Argonauts of the Western Pacific

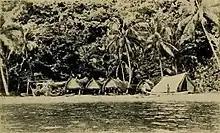
A photo (Plate I) from Malinowski's "Argonauts of the Western Pacific" (1922), showing the native village as well as Malinowski's tent

"Argonauts of the Western Pacific" developed from anthropological research which would be later described as "off the verandah". Unlike the armchair anthropology of previous researchers, this method was characterized by participant observation: informal interviews, direct observation, participation in the life of the group, collective discussions, analyses of personal documents produced within the group, self-analysis, results from activities undertaken off or online, and life-histories.